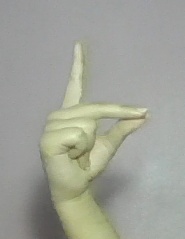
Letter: ta